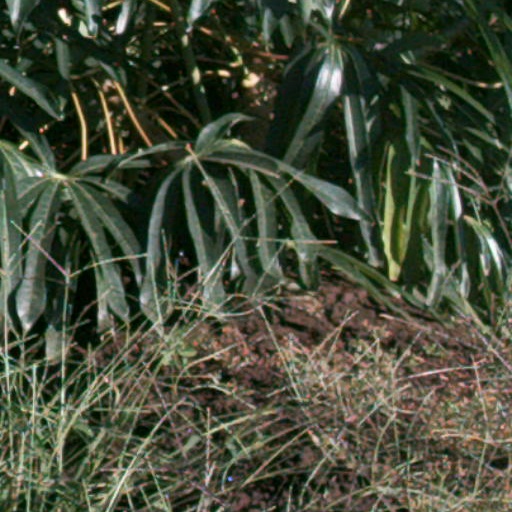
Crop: cassava